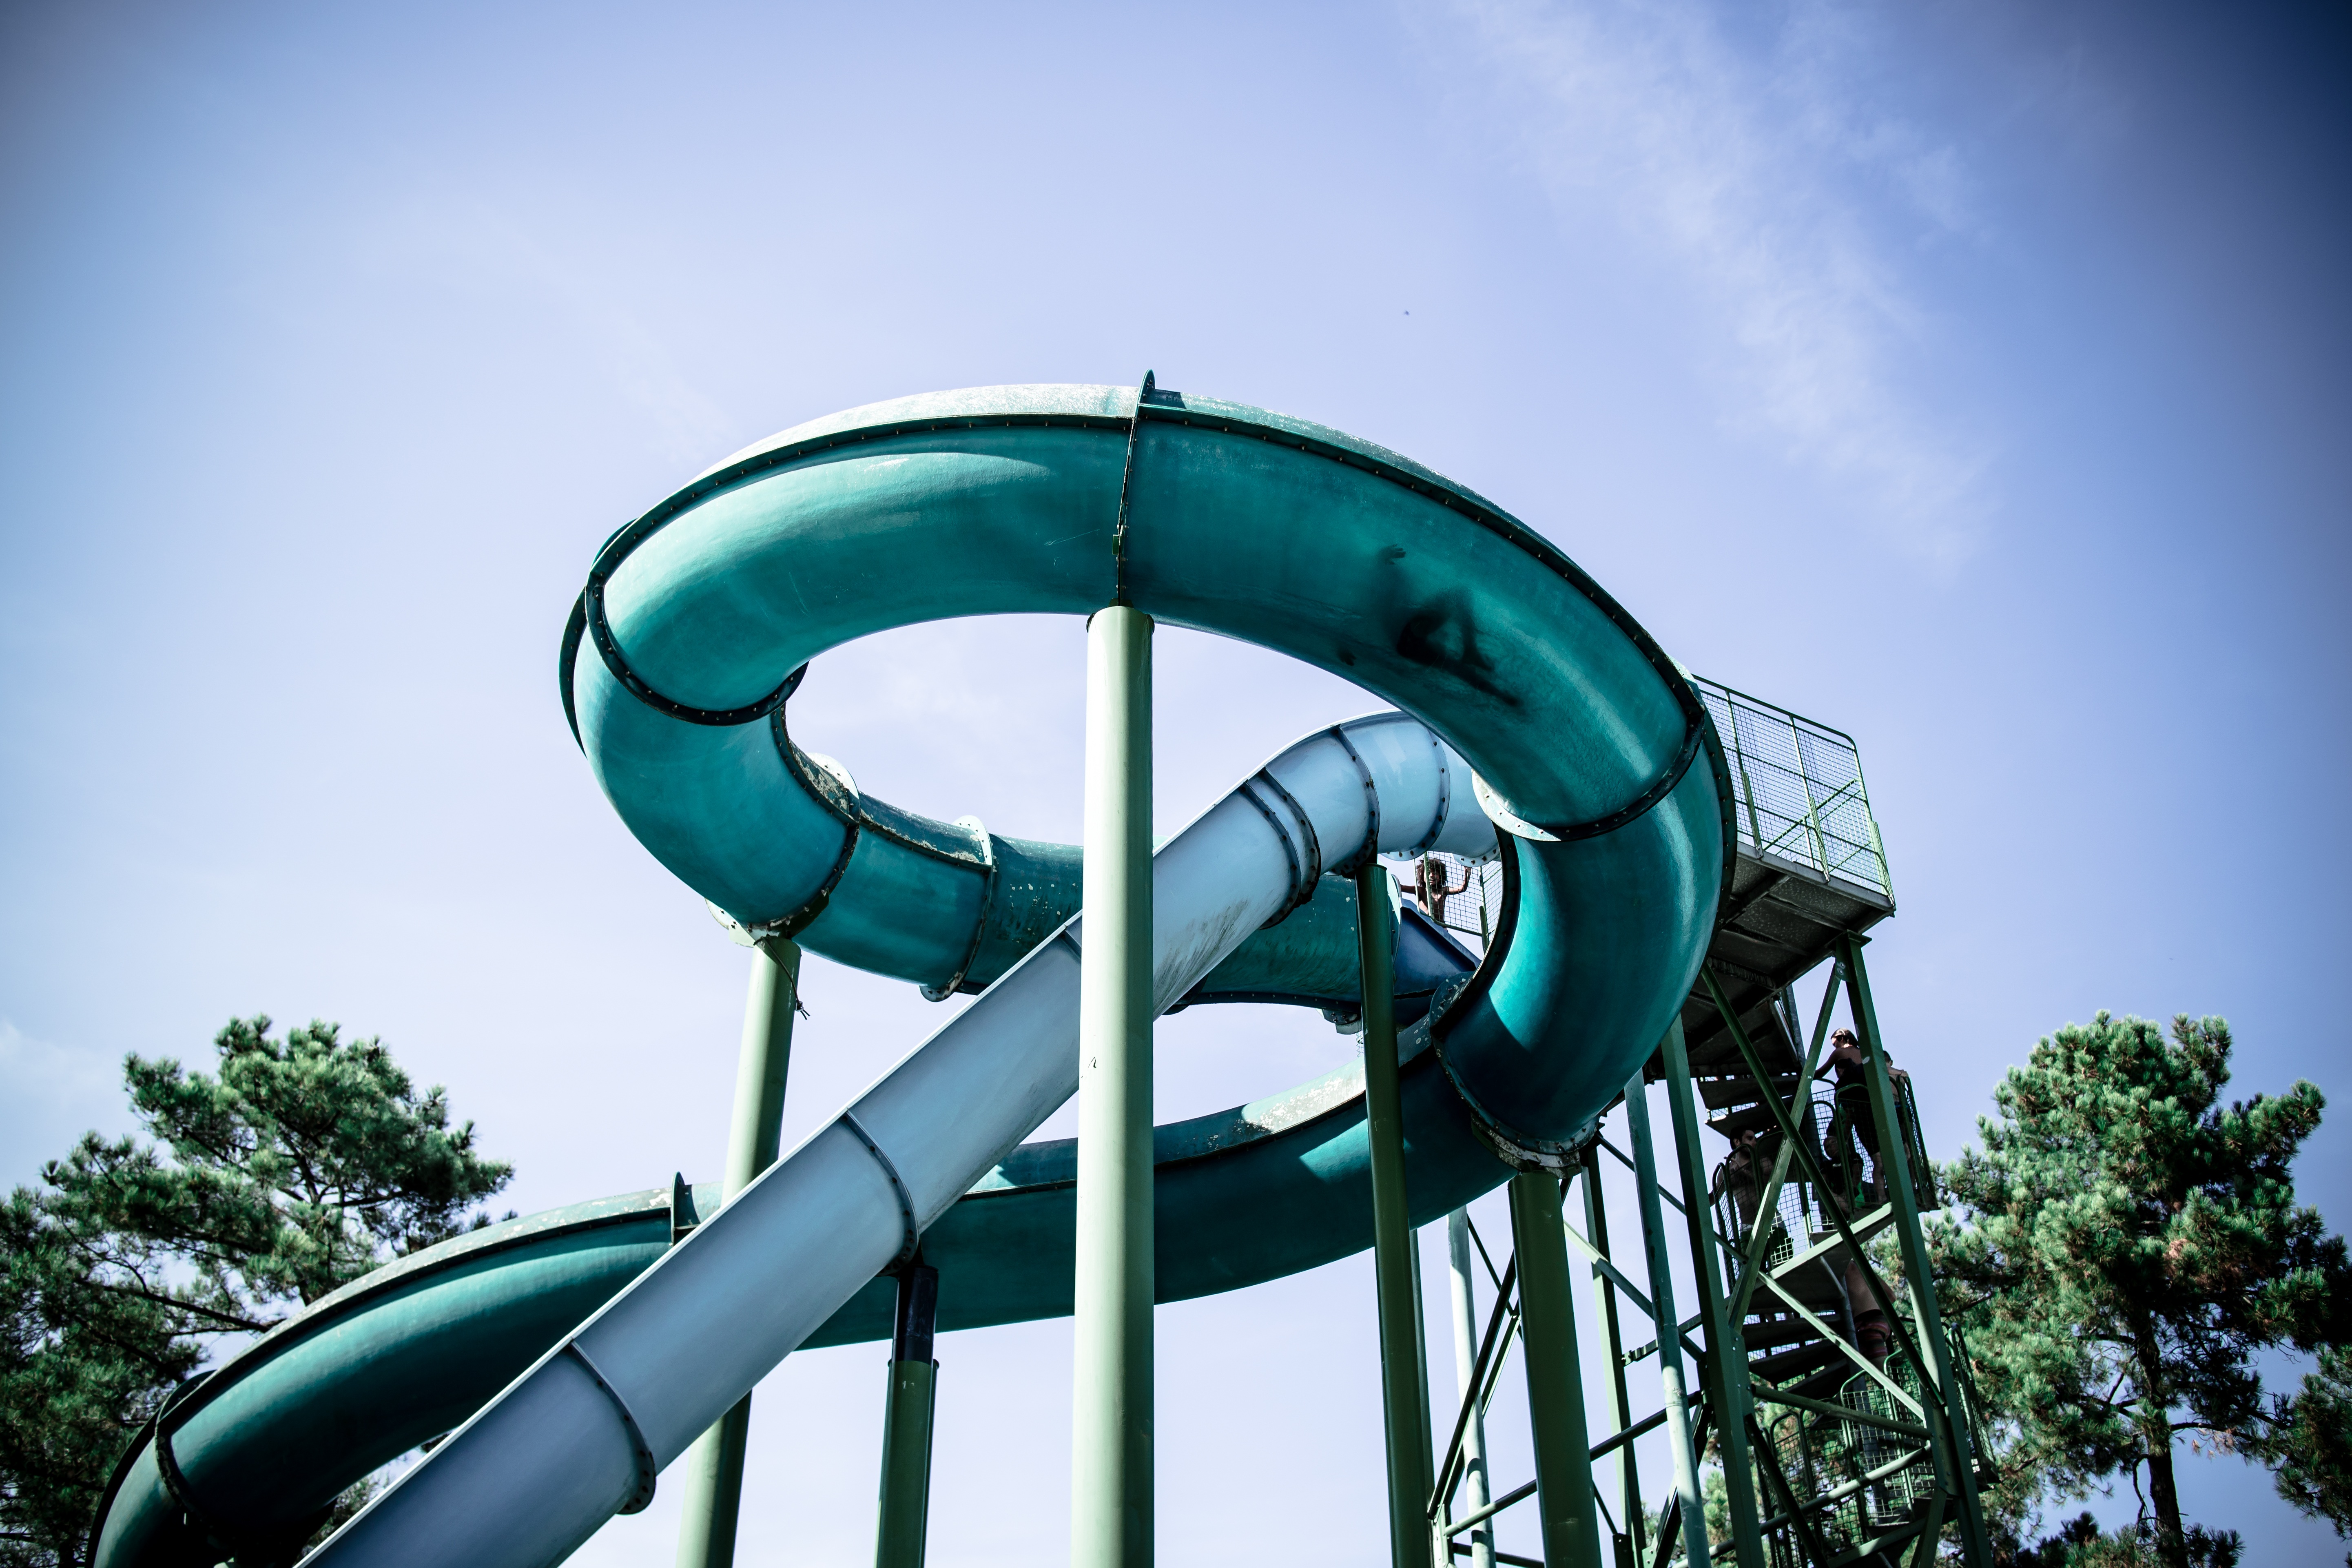
sky, tube, recreation, amusement park, park, blue, leisure, roller coaster, waterslide, water park, aquatic park, slide, amusement ride, outdoor recreation, nonbuilding structure